GoldLink

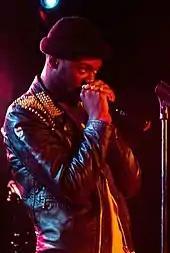
GoldLink performing in May 2015

GoldLink began his career performing under his birth name D'Anthony Carlos. He began making music as a hobby after graduating high school at Hayfield Secondary School, eventually recording tracks in a local studio in Falls Church, Virginia named Indie Media Lab. He released his first tracks on Bandcamp under the name Gold Link James. It was in 2013 that he began performing as GoldLink, releasing several free tracks on SoundCloud.